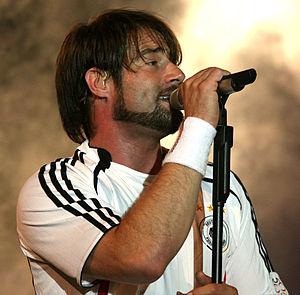
Bravo Otto est un prix attribué depuis 1957 par les lecteurs du magazine allemand Bravo.